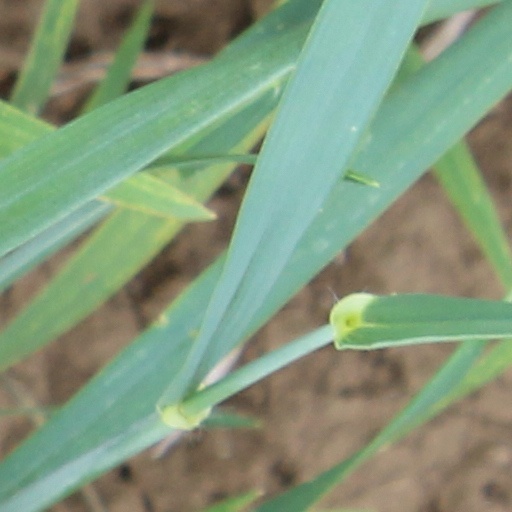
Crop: wheat